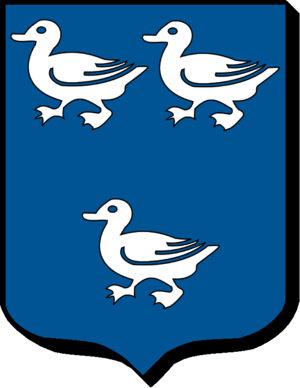
D'azur à trois canettes d'argent, 2 et 1.
Pierre Jean Baptiste Constant, comte de Suzannet, né le 13 février 1772 à Chavagnes-en-Paillers et mort le 21 juin 1815 à Aigrefeuille-sur-Maine, est un militaire français et un général vendéen. Il est le fils de Pierre-Alexandre de Suzannet et Louise Charlotte de Caumont d'Adde. Il a pour oncle et parrain, le chevalier Jean-Baptiste-François de Suzannet.
La famille de Suzannet olim Suzannet est une famille subsistante de la noblesse française d'extraction originaire du Poitou dont la filiation est suivie depuis 1515. Elle a été maintenue noble en 1667 et 1715.